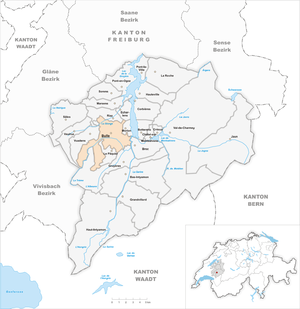
Bulle est une localité et une commune suisse du canton de Fribourg, chef-lieu du district de la Gruyère. Elle se place au deuxième rang des villes les plus peuplées du canton après Fribourg.